Bellsdyke Hospital

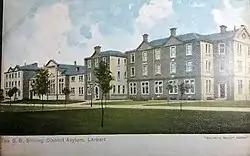
Stirling District Asylum (latterly known as Bellsdyke Hospital)

Bellsdyke Hospital, also known as Stirling District Lunatic Asylum (SDLA) or Stirling District Asylum, is a former psychiatric hospital at Larbert, Falkirk council area, that was opened in June 1869 and largely closed in 1997. It was an asylum set up by the Stirling District Lunacy Board.